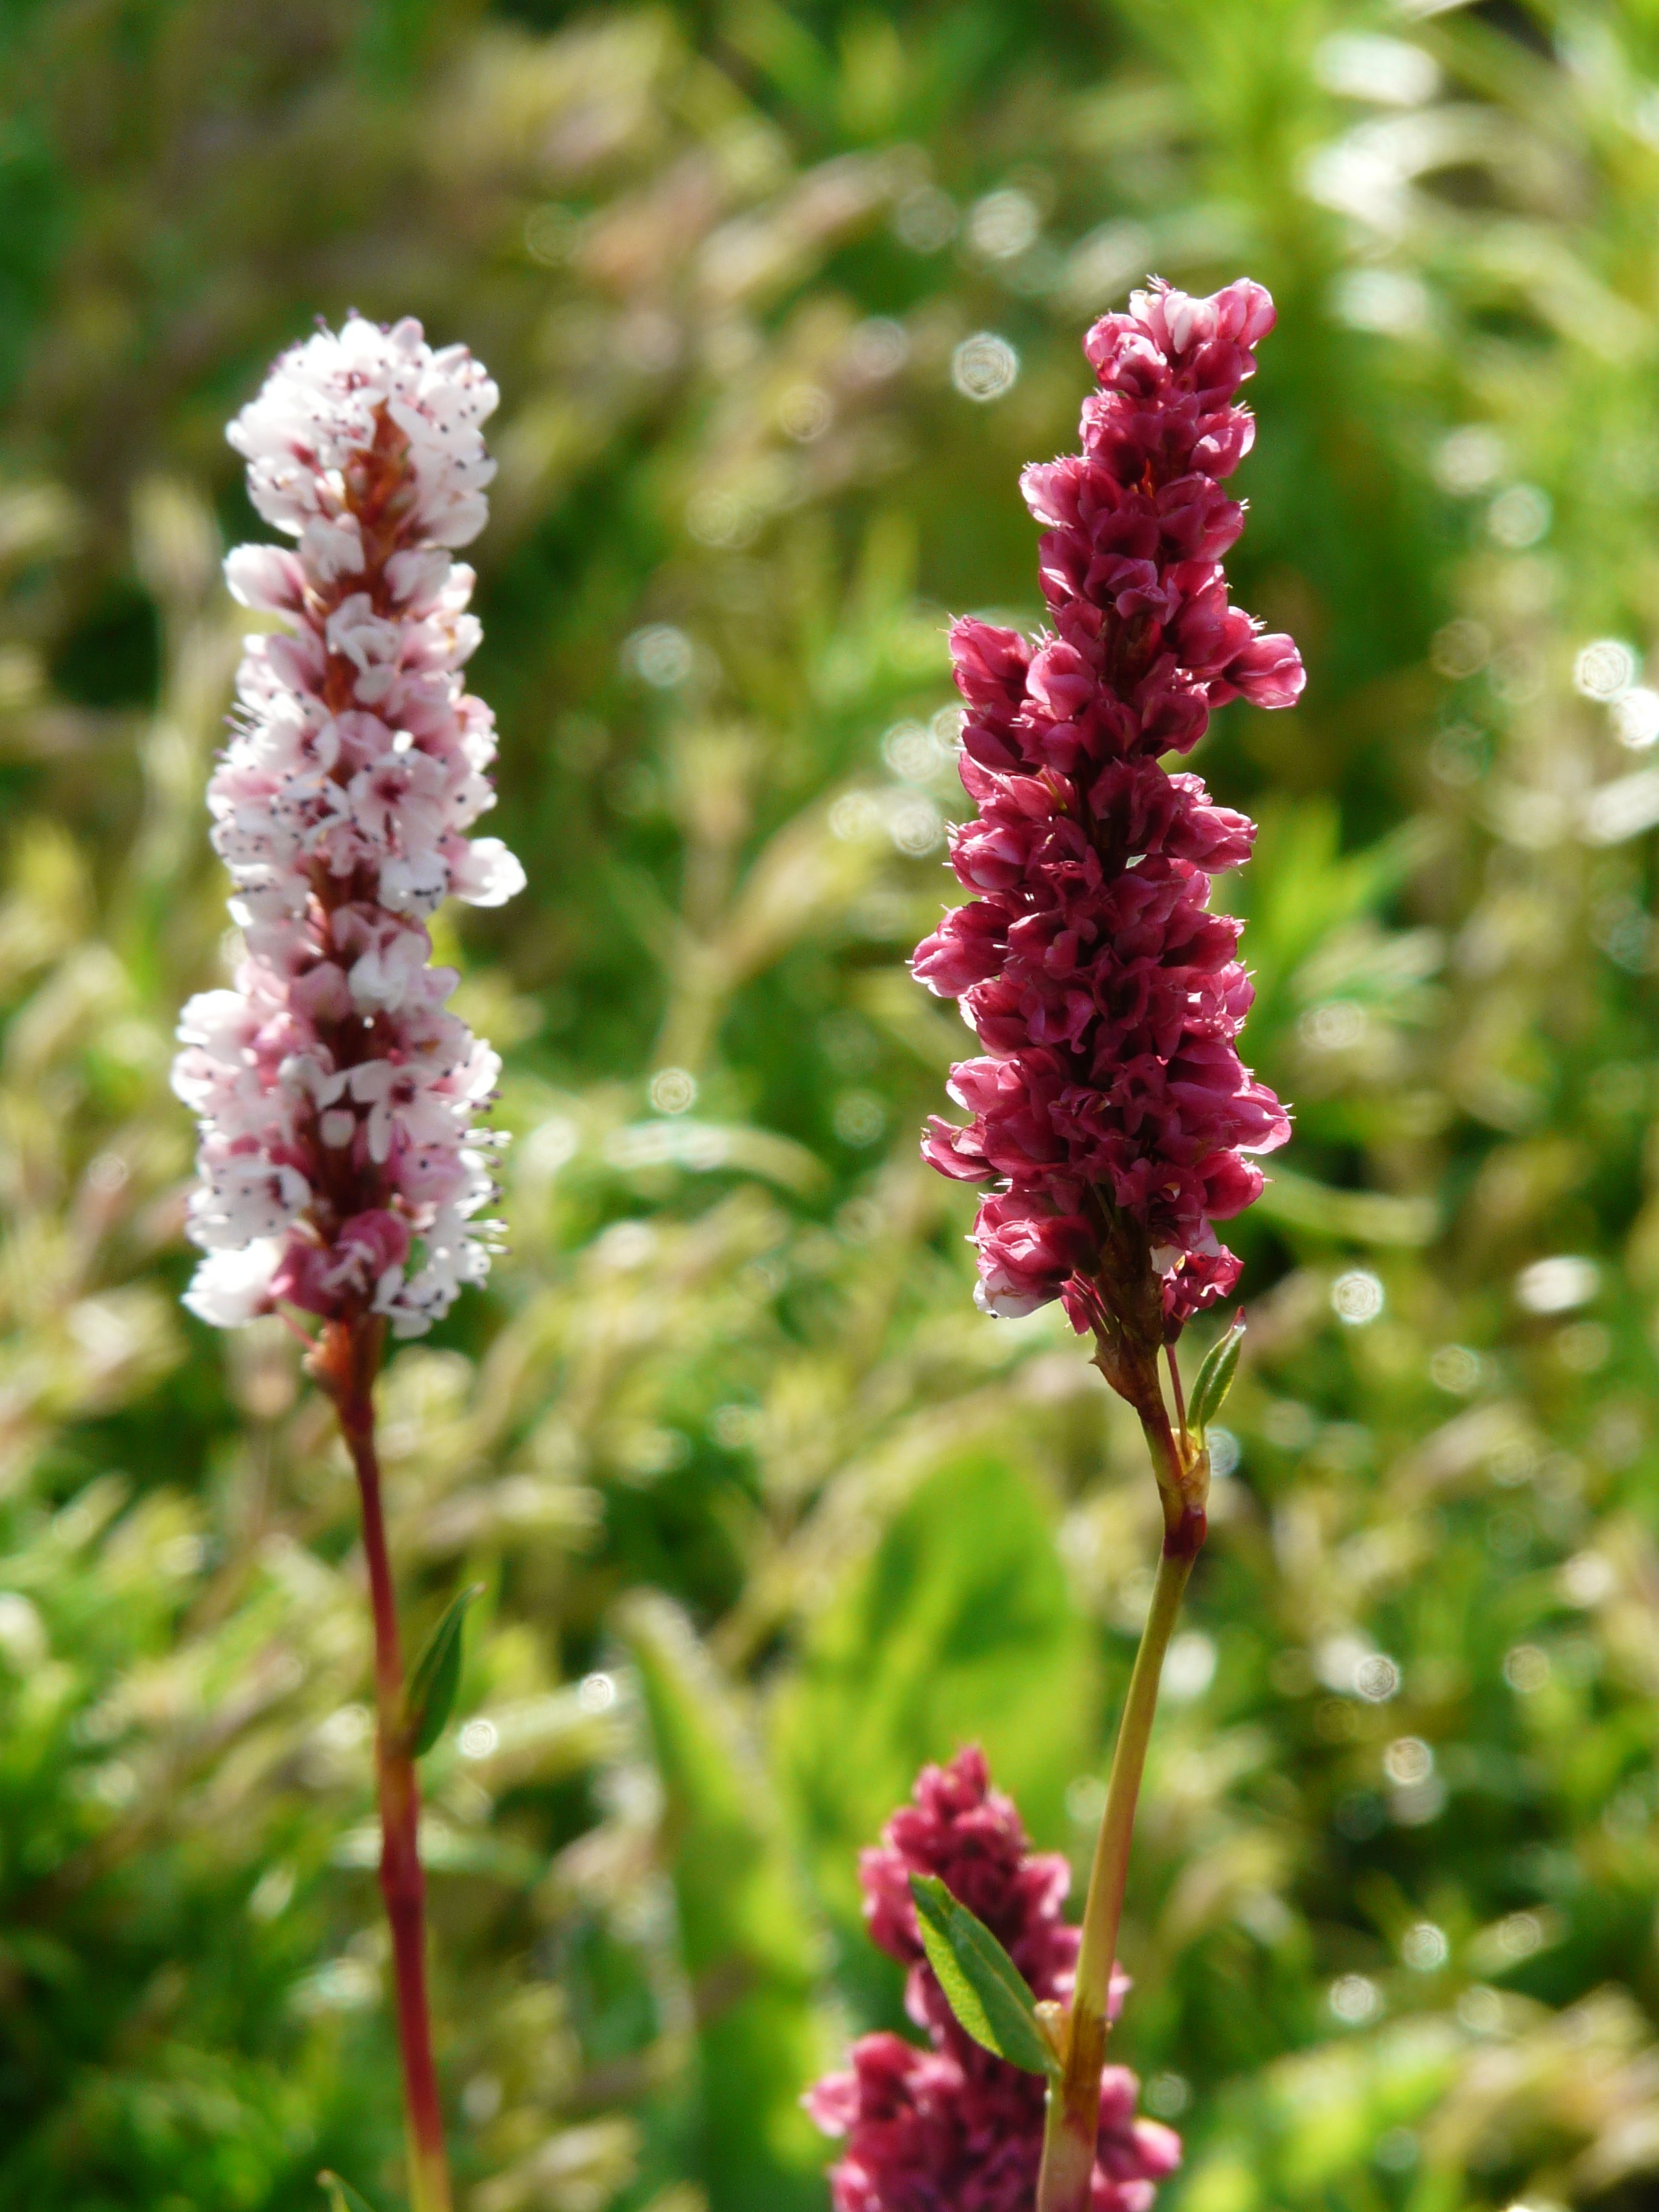
blossom, plant, flower, bloom, herb, macro, botany, pink, close, flora, wildflower, stalk, shrub, digitalis, inflorescence, flowering plant, grassland plants, reported knotweed, land plant, castilleja, french lavender, loosestrife and pomegranate family, dactylorhiza praetermissa, broomrape, neottia nidus avis, fumaria, candle knotweed